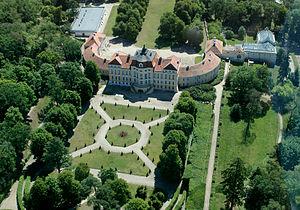
Le château de Rogalin est un château baroque situé dans le village du même nom, dans la voïvodie de Grande-Pologne, ancienne Posnanie prussienne.